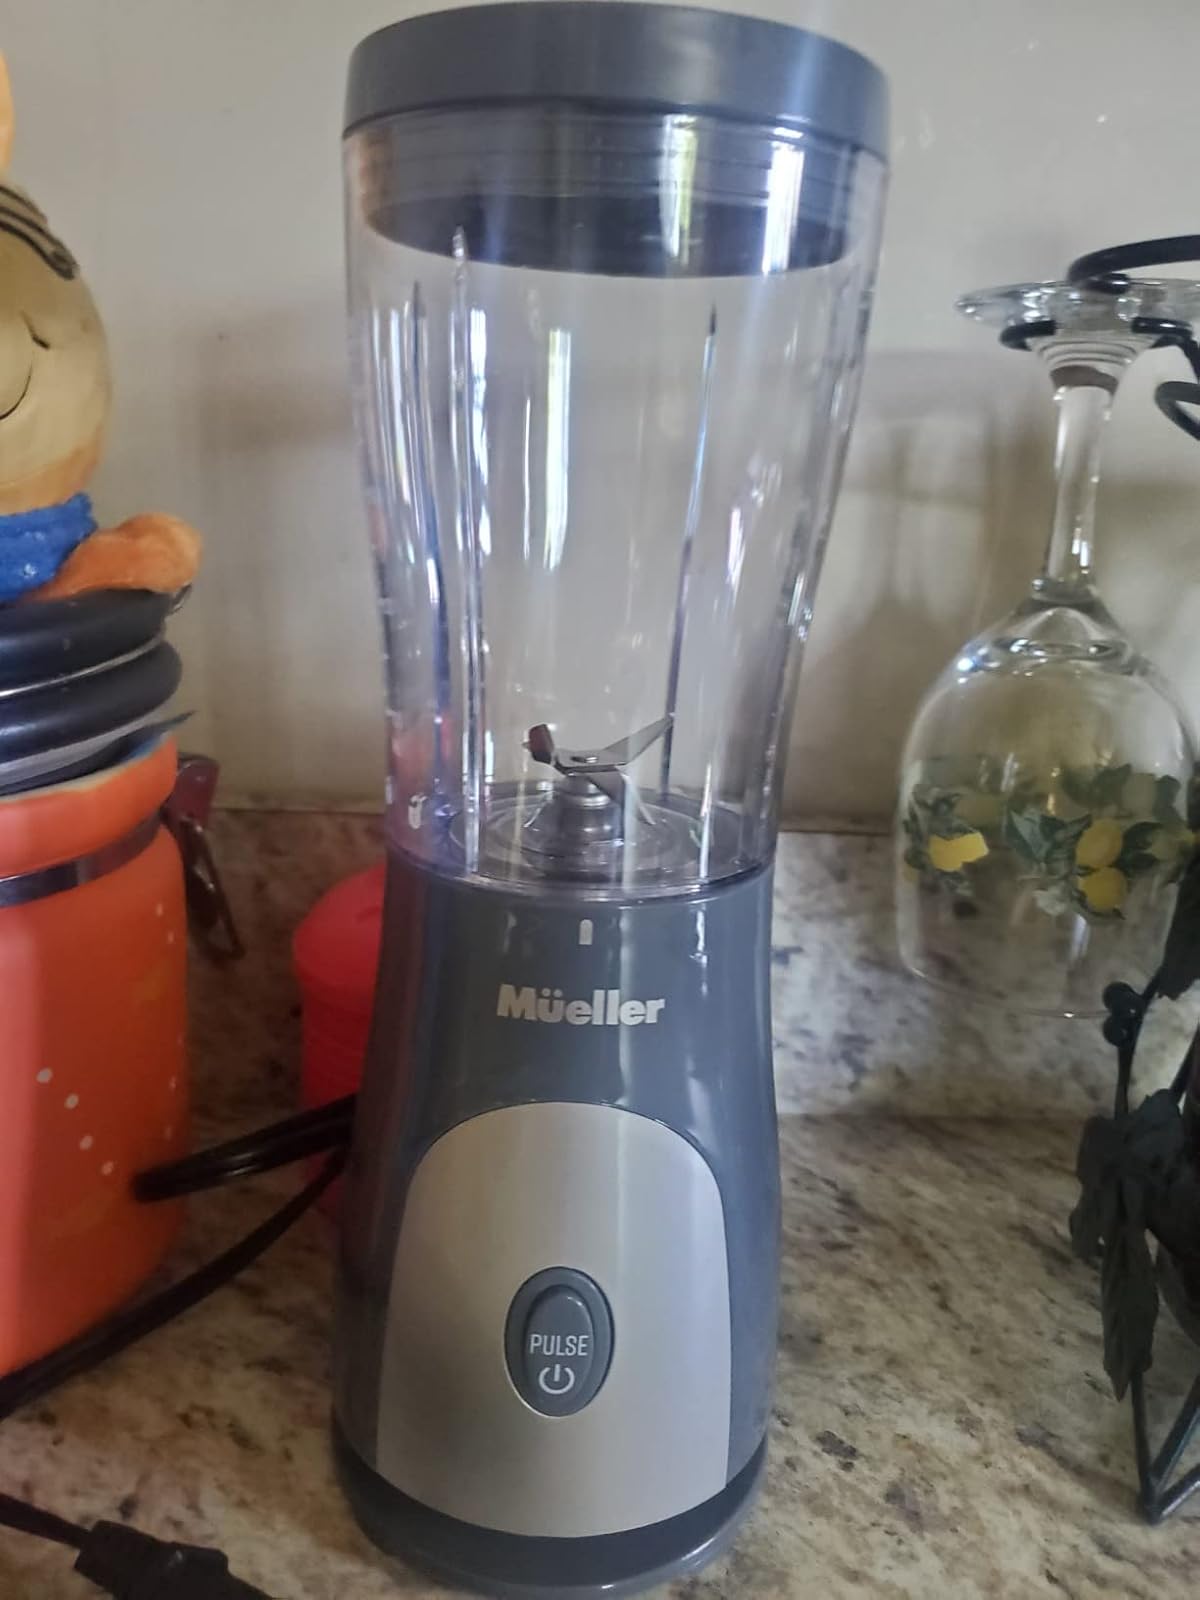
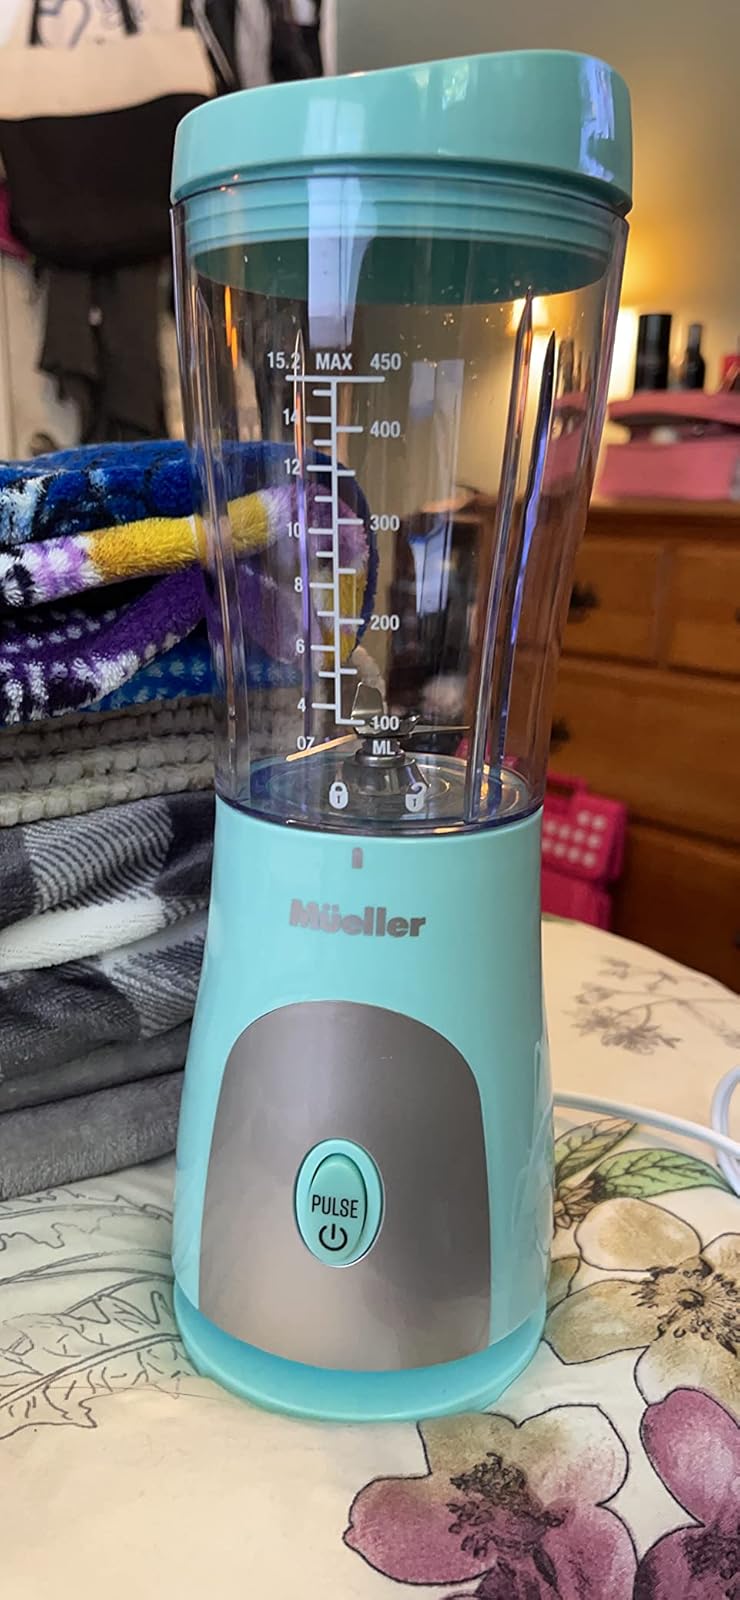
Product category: items_blender
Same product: no